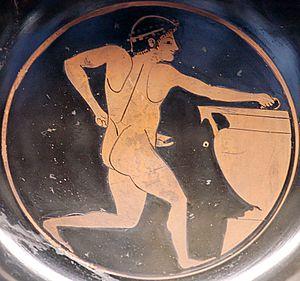
Jeune homme utilisant une œnochoé (cruche à vin, main droite) pour puiser le vin d'un cratère et remplir son kylix (coupe, main gauche). Sa couronne de guirlandes et sa nudité montrent qu'il sert d'échanson dans un symposium (banquet). Inscription kalos. Intérieur d'une coupe attique à figures rouges, v. 520-510 av. J.-C.